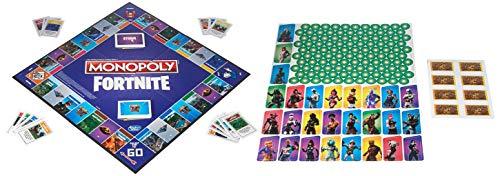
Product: Monopoly: Fortnite Edition Board Game Inspired by Fortnite Video Game Ages 13 & Up
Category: Toys & Games | Games & Accessories | Board Games
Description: Monopoly: Fortnite edition board game: Fortnite fans, this edition of the Monopoly game is inspired by the popular Fortnite video game It's not about what players own; it's about how long they can survive.
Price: $15.88
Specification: ProductDimensions:1.6x15.8x10.5inches|ItemWeight:1.87pounds|ShippingWeight:1.87pounds(Viewshippingratesandpolicies)|ASIN:B07NYTDBCR|Itemmodelnumber:E6603|Manufacturerrecommendedage:13yearsandup